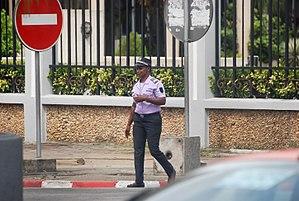
Une femme agent de police dans la ville d'Abidjan, régulant la circulation routière. This is an image of ""African people at work"" from Ivory Coast"
En Côte d'Ivoire, la Police nationale est un corps de police d'État qui est rattachée au Ministère de la sécurité et de la protection civile. Les policiers sont des fonctionnaires publics ivoiriens.
Un policier ou agent de police est un membre de la police, qu'il porte ou non l'uniforme et dont la fonction est de faire respecter la loi, de maintenir l'ordre et d'assurer la sécurité publique.